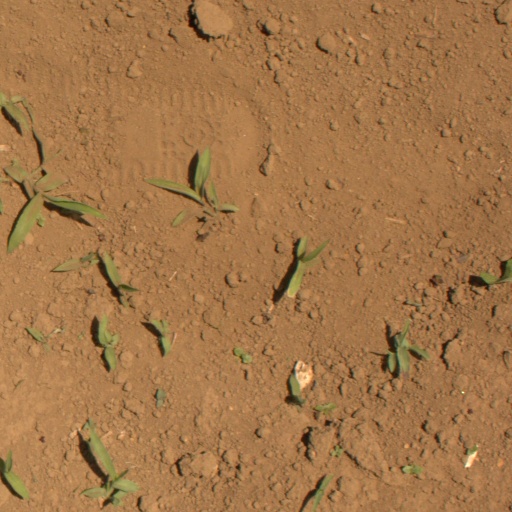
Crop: Jerusalem artichoke